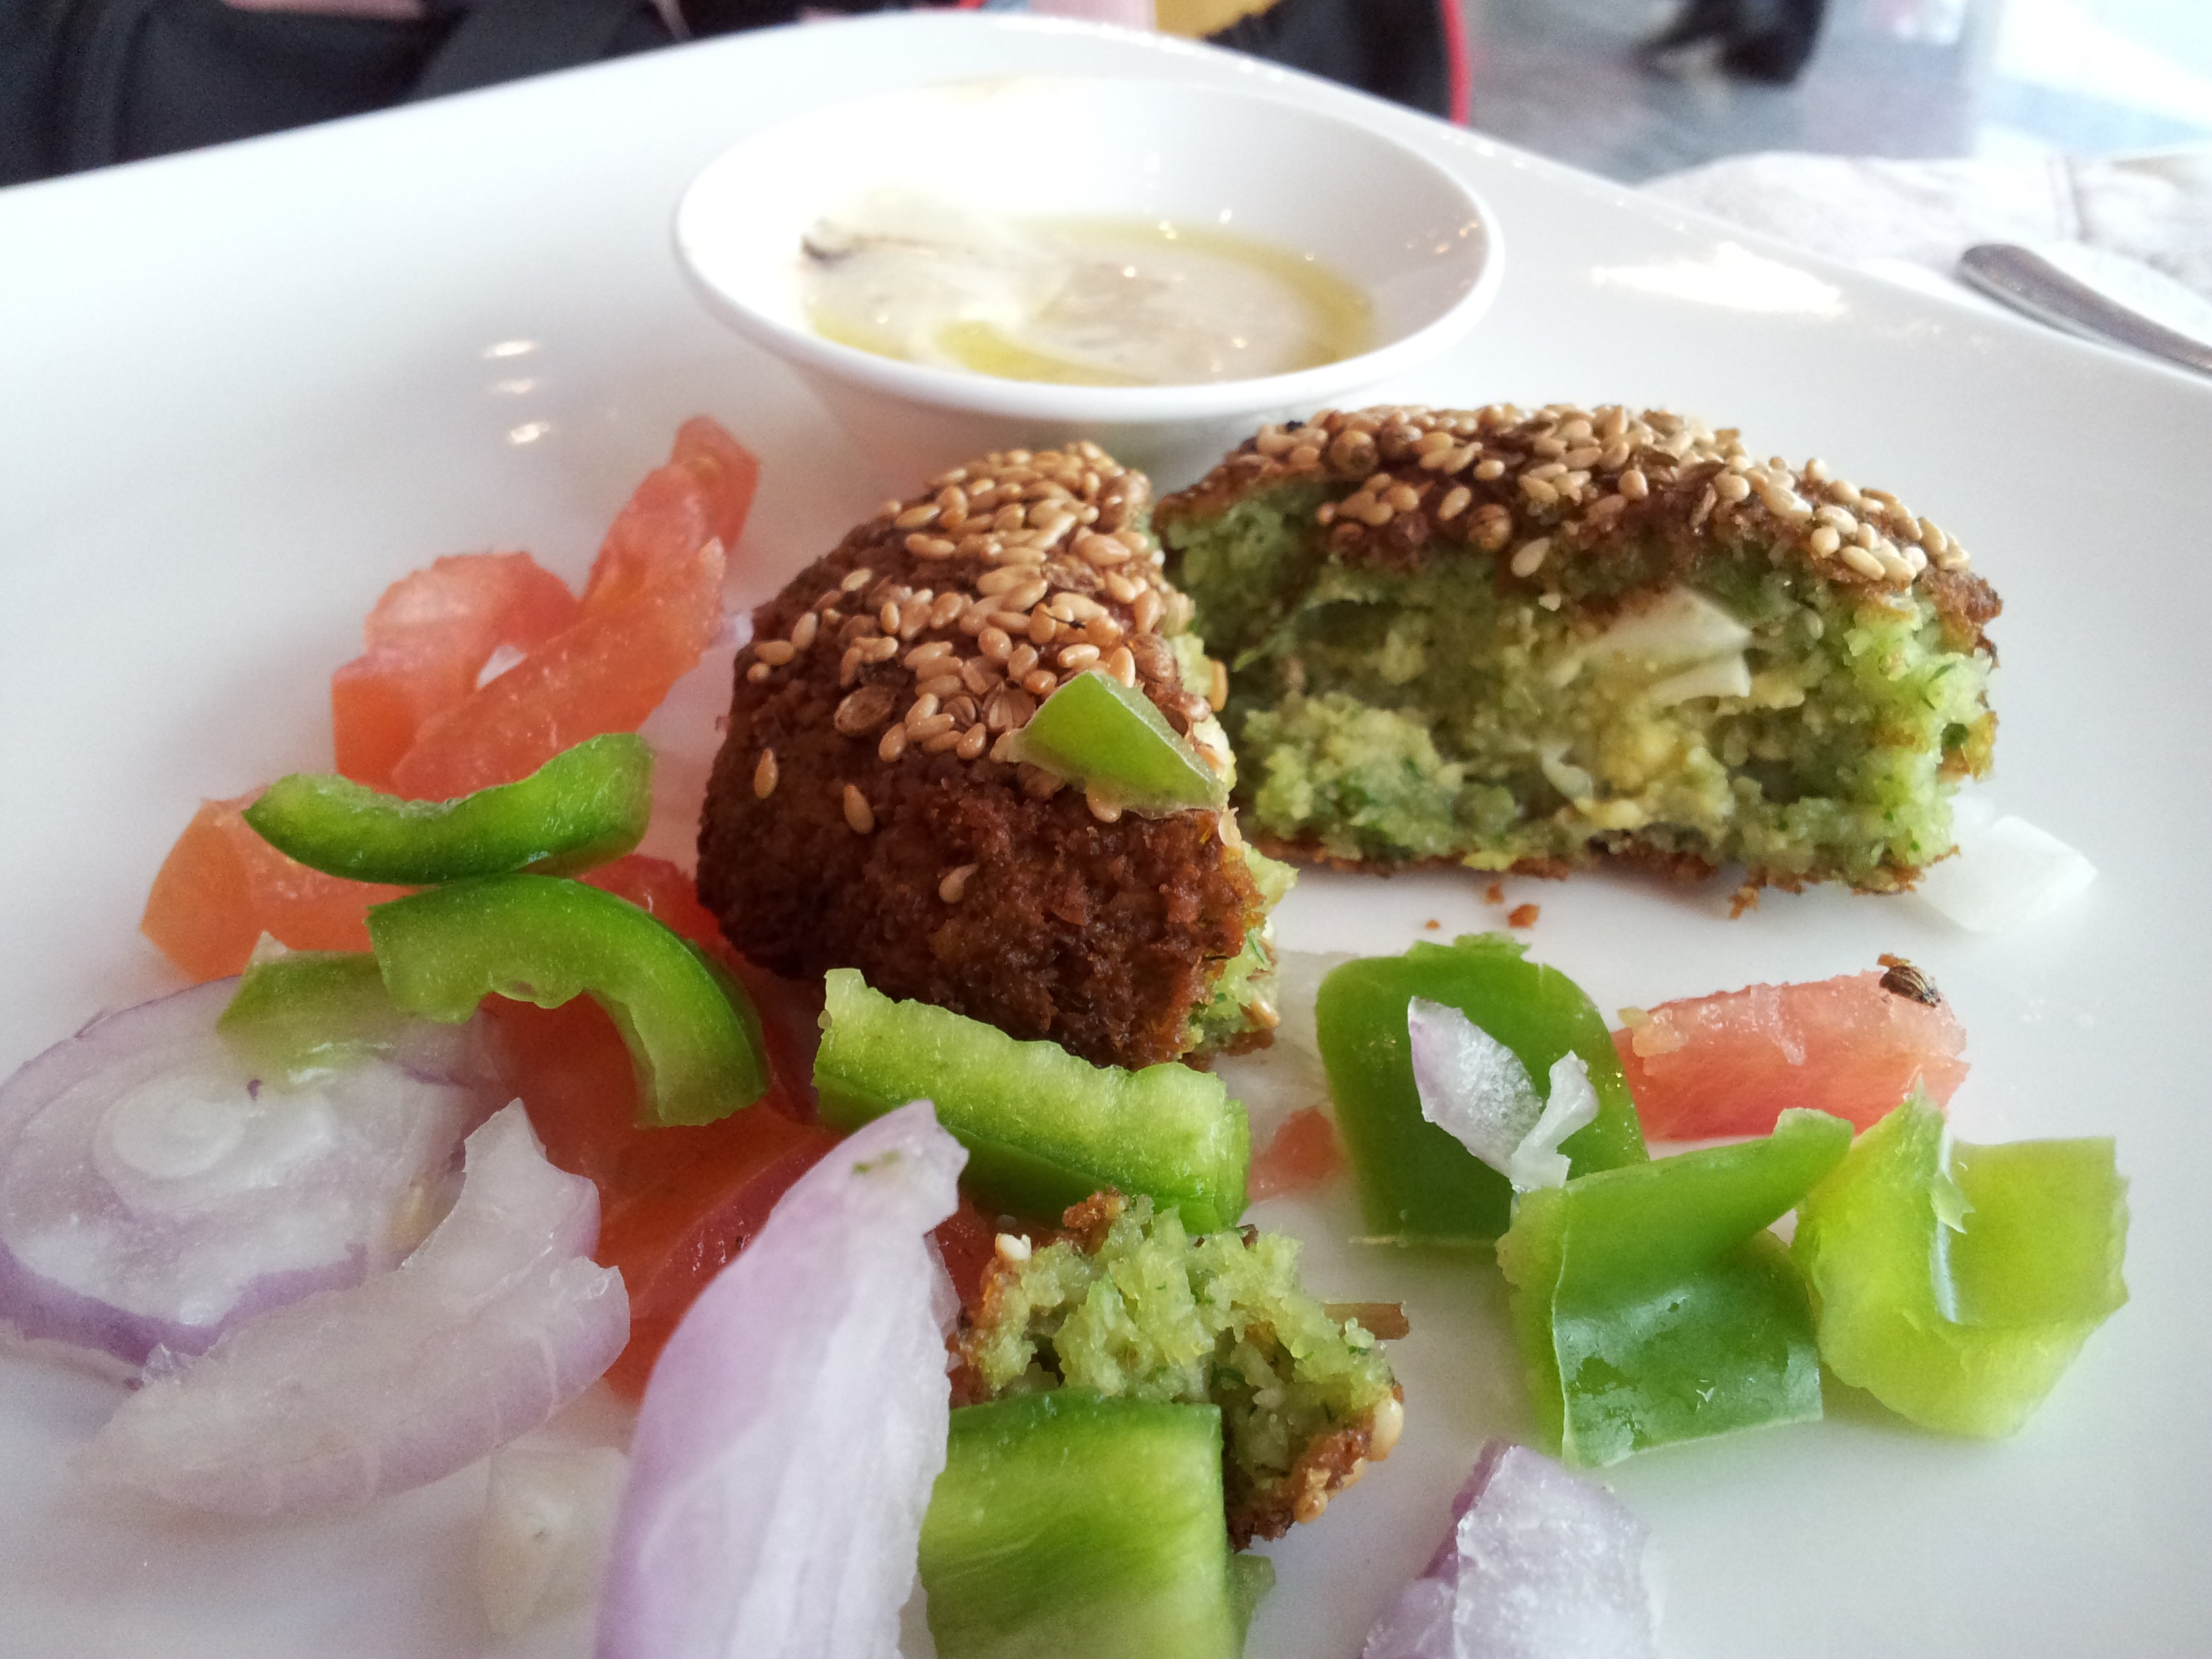
fork, utensil, cutlery, silverware, restaurant, dish, meal, food, salad, produce, menu, breakfast, eat, meat, lunch, cuisine, bread, spoon, toast, bacon, butter, jam, asian food, eating, dining, utensils, eggs, roll, fast, vegetarian food, dine, bratwurst, falafel, protein, hors d oeuvre, buttered